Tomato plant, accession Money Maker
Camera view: tilt-top (135 deg); turntable rotation: 300 degrees
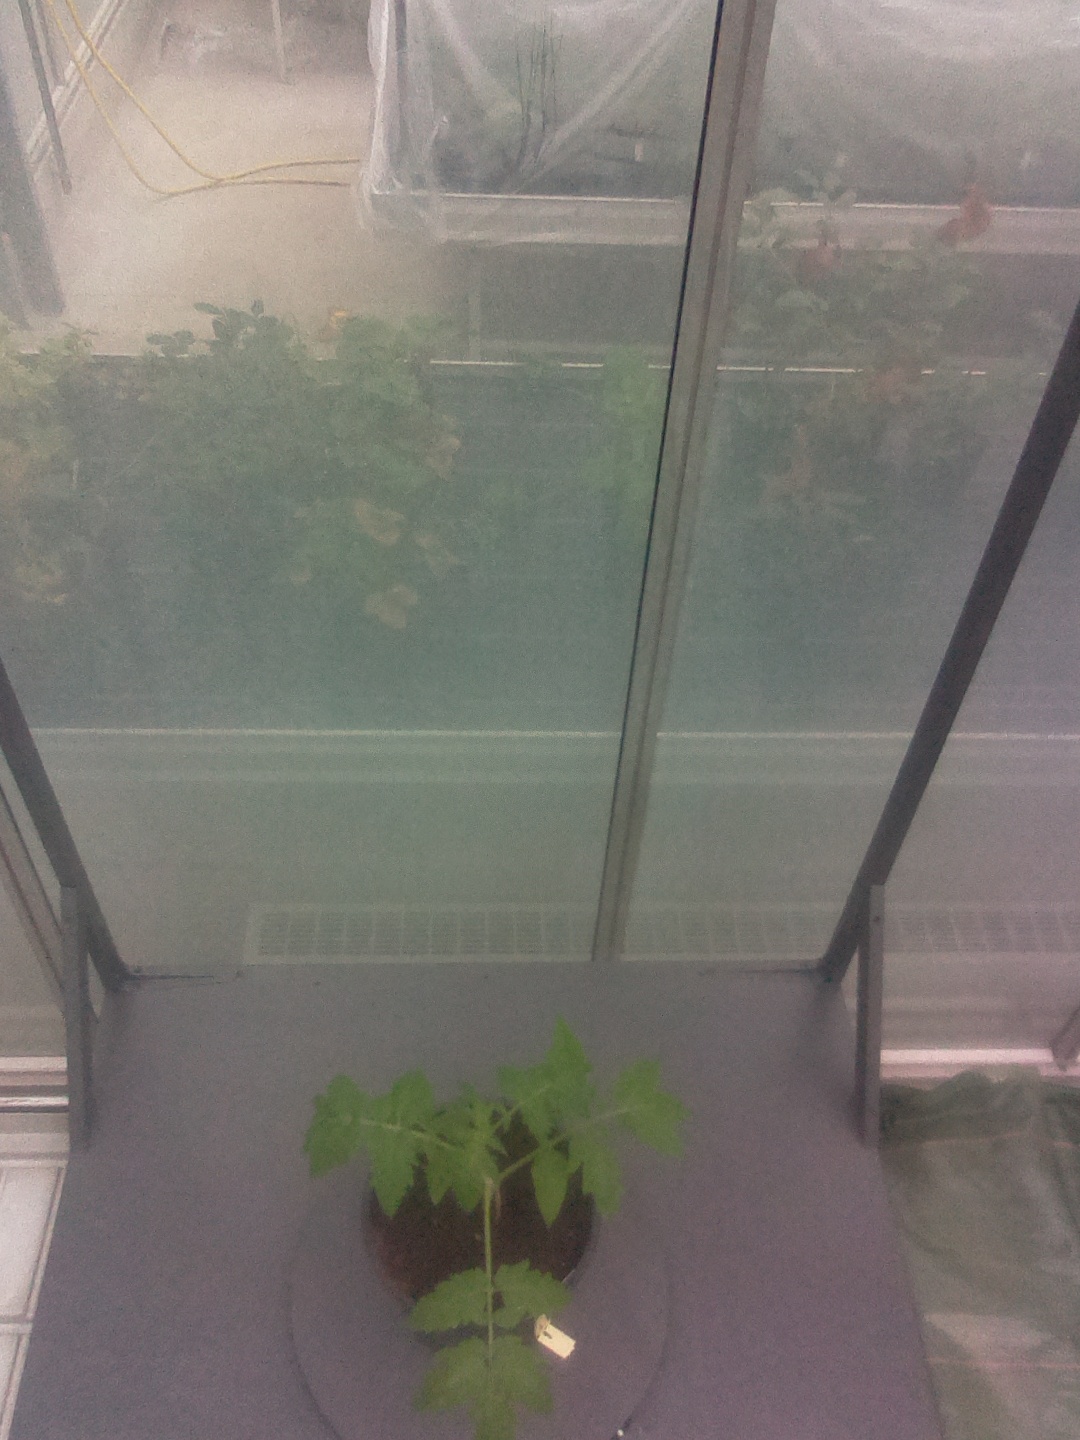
BBCH growth stage 13: 6 of true leaves visible